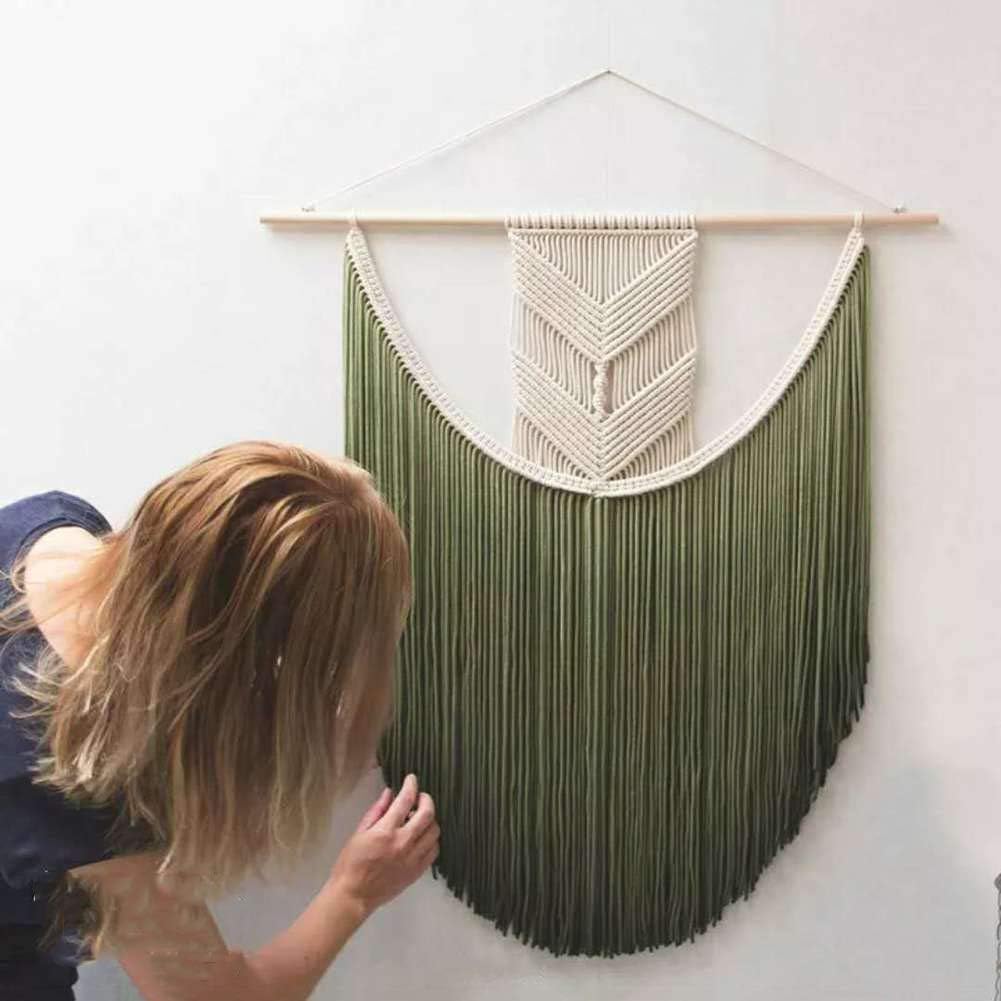
D&L Macrame Woven Wall Hanging, Nordic Boho Handmade Tassel Dyeing Tapestry Home Wall Art Decor-Green W50xH80cm
Category: Amazon Home
Made From A Natural Cotton Rope, These Macrame Wall Hangings Have Been Weaved, Woven And Knotted Into An Intricate Pattern Detailing A Mix Of Shapes And Textured delight. Use This Decorative Wall Hanging To Add A Handmade Touch To Your Home, Office Or cabin. This Macrame Wall Hanging Can Decor Your Wall And Make Your Home Cozier, You Can Hang It Above The Sofa, Fireplace, Desk, Or On The Top Of The bed. Simple And Elegant Design, Meticulously Handcrafted, This Macrame Wall Hanging, Will Become A Great Gift For A Person Who Enjoys Bohemian, Western Or Ethnic Style In Their Home. Product Features: Material: 100% Matural Cotton cord Package:1 pc. *All Items Are Handmade, There May Be Slight Variations In Size And Colour In Relation To The Item In The images.
Features: This Simple And Elegant Macrame Hanging Is Perfect For Adding That Extra "something" To Your Space Or event. Made With 100% Cotton Rope, This Unique Wall Hanging Will Brighten Any Room | Size: W50 x H80 cm | Usage: Almost Any For Home Decor Purpose like- Tapestry, Wall Hanging, Wall Decor, Wall Art And For gifts. | Unique design: After hours of knotting, Meticulously handcrafted, Using natural materials giving a minimalist feel and creating a relaxed feel in the room. | The product does not fade, Has no odor, Does not need to be washed, And adds art to the room wherever it is placed.